María Margarita Egaña Fernández

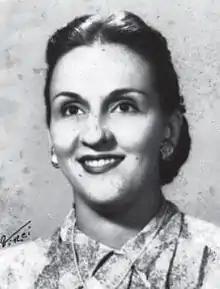

María Margarita Egaña Fernández (14 December 1921 – 17 August 1975) was a Cuban architect who flourished in the 1950s. Her work is characterized by the trend of the era to fuse traditional Cuban architectural styles with modern functionality. Typically she designed single-family housing for middle- to upper-class clients. She was among the first generation of women to freely be able to practice their craft and is remembered as a pioneer of Modern Architecture in Cuba.